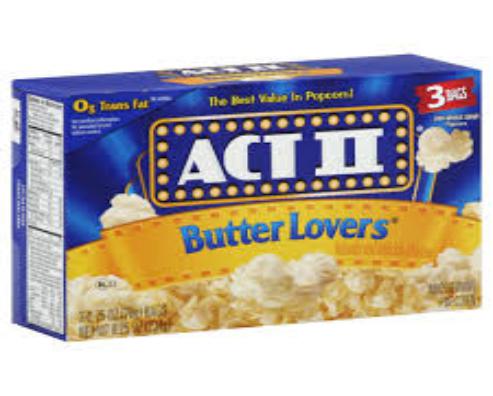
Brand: Act II
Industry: Food